Pennsylvania Horticultural Society

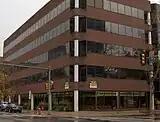
PHS building, with library on the ground floor.

The Horticultural Society has occupied several homes since its 1827 founding. "It held its first meetings at